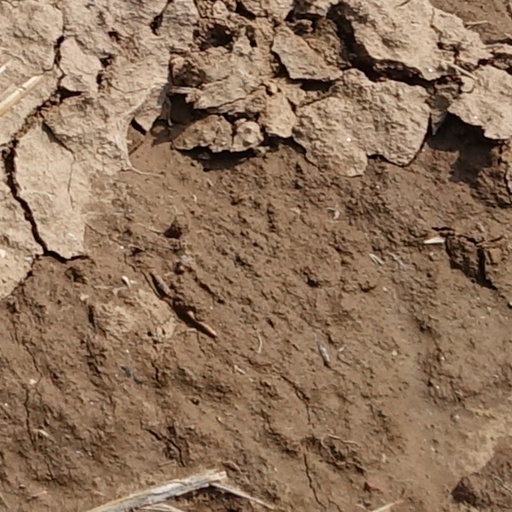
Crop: wheat